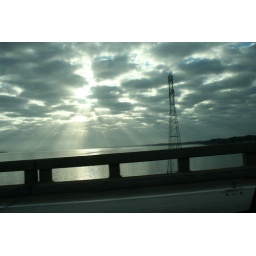
I-95 bridge over lake marion. santee, south carolina.